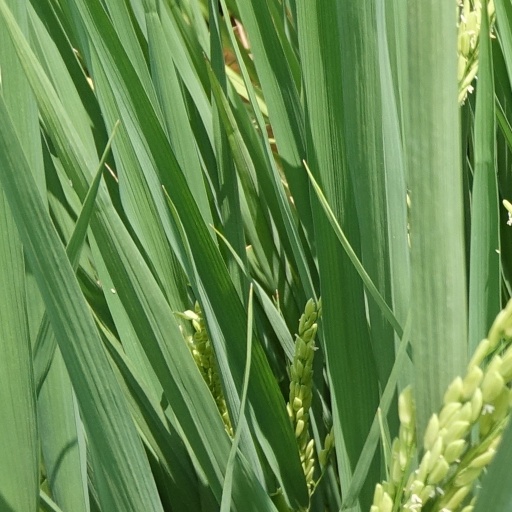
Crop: rice